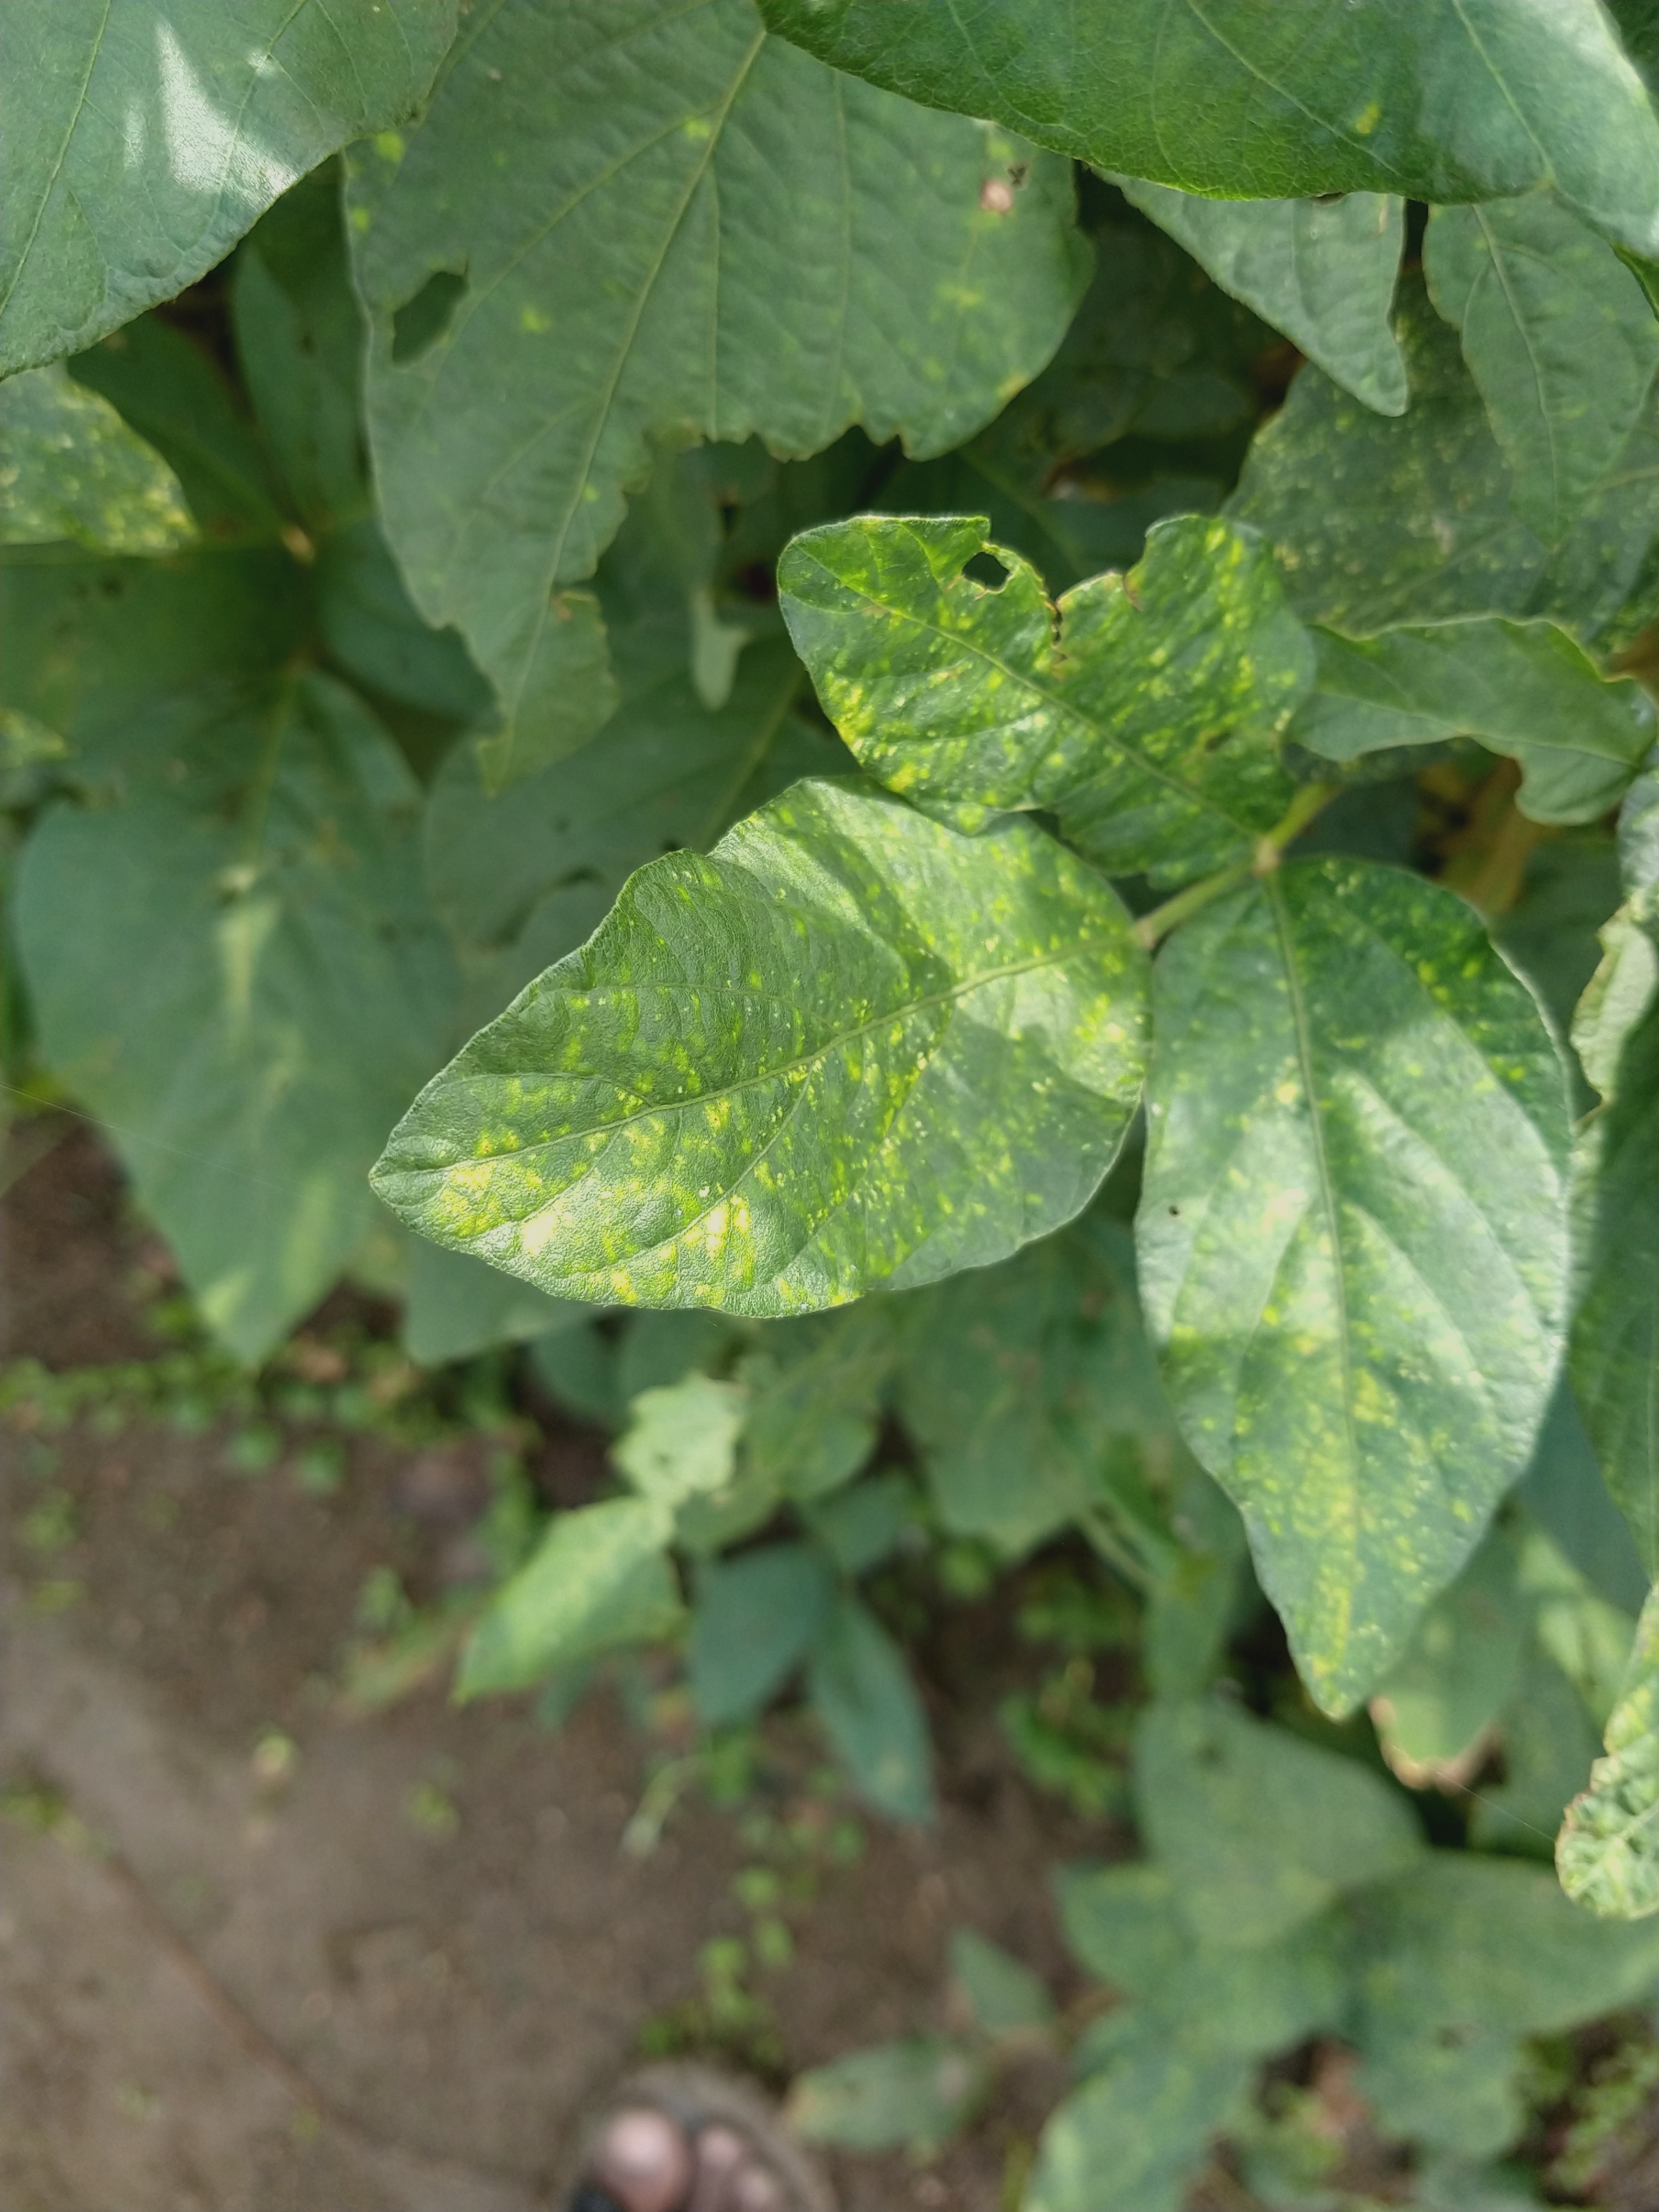
Label: Disease